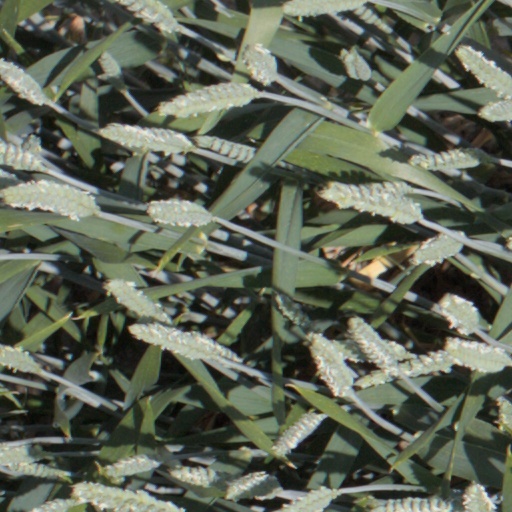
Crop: wheat